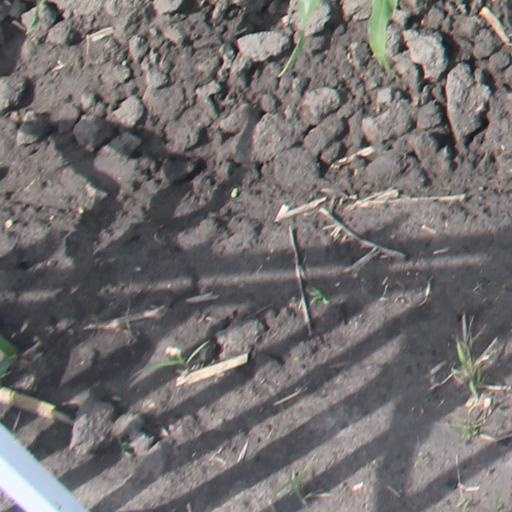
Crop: maize; corn